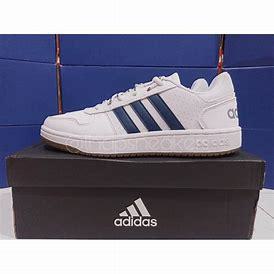
Brand: Adidas
Model: Hoops 2